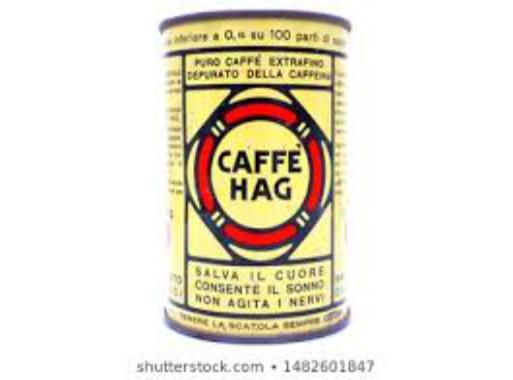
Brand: Cafe HAG
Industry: Food